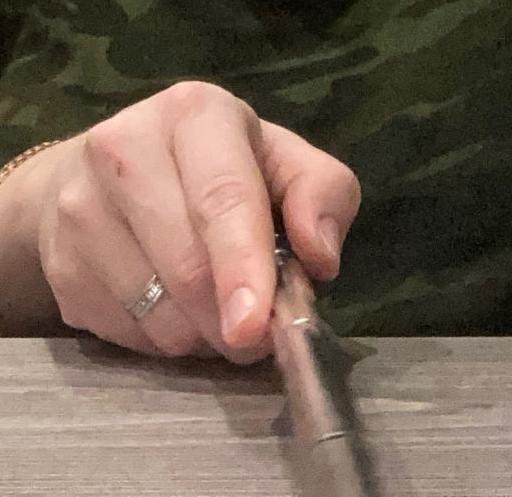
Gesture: no_gesture